YouSee

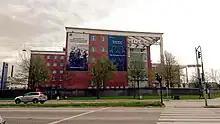
TDC Group & YouSee headquarters in Sydhavnen, Copenhagen

YouSee is the largest quadruple play service provider in Denmark, and is a part of Nuuday which is a spun-off company from TDC Group, the largest telecommunications company in Denmark which was split into two separate companies. YouSee currently has 845,000 customers, down from its peak of 1.4 million in 2015.